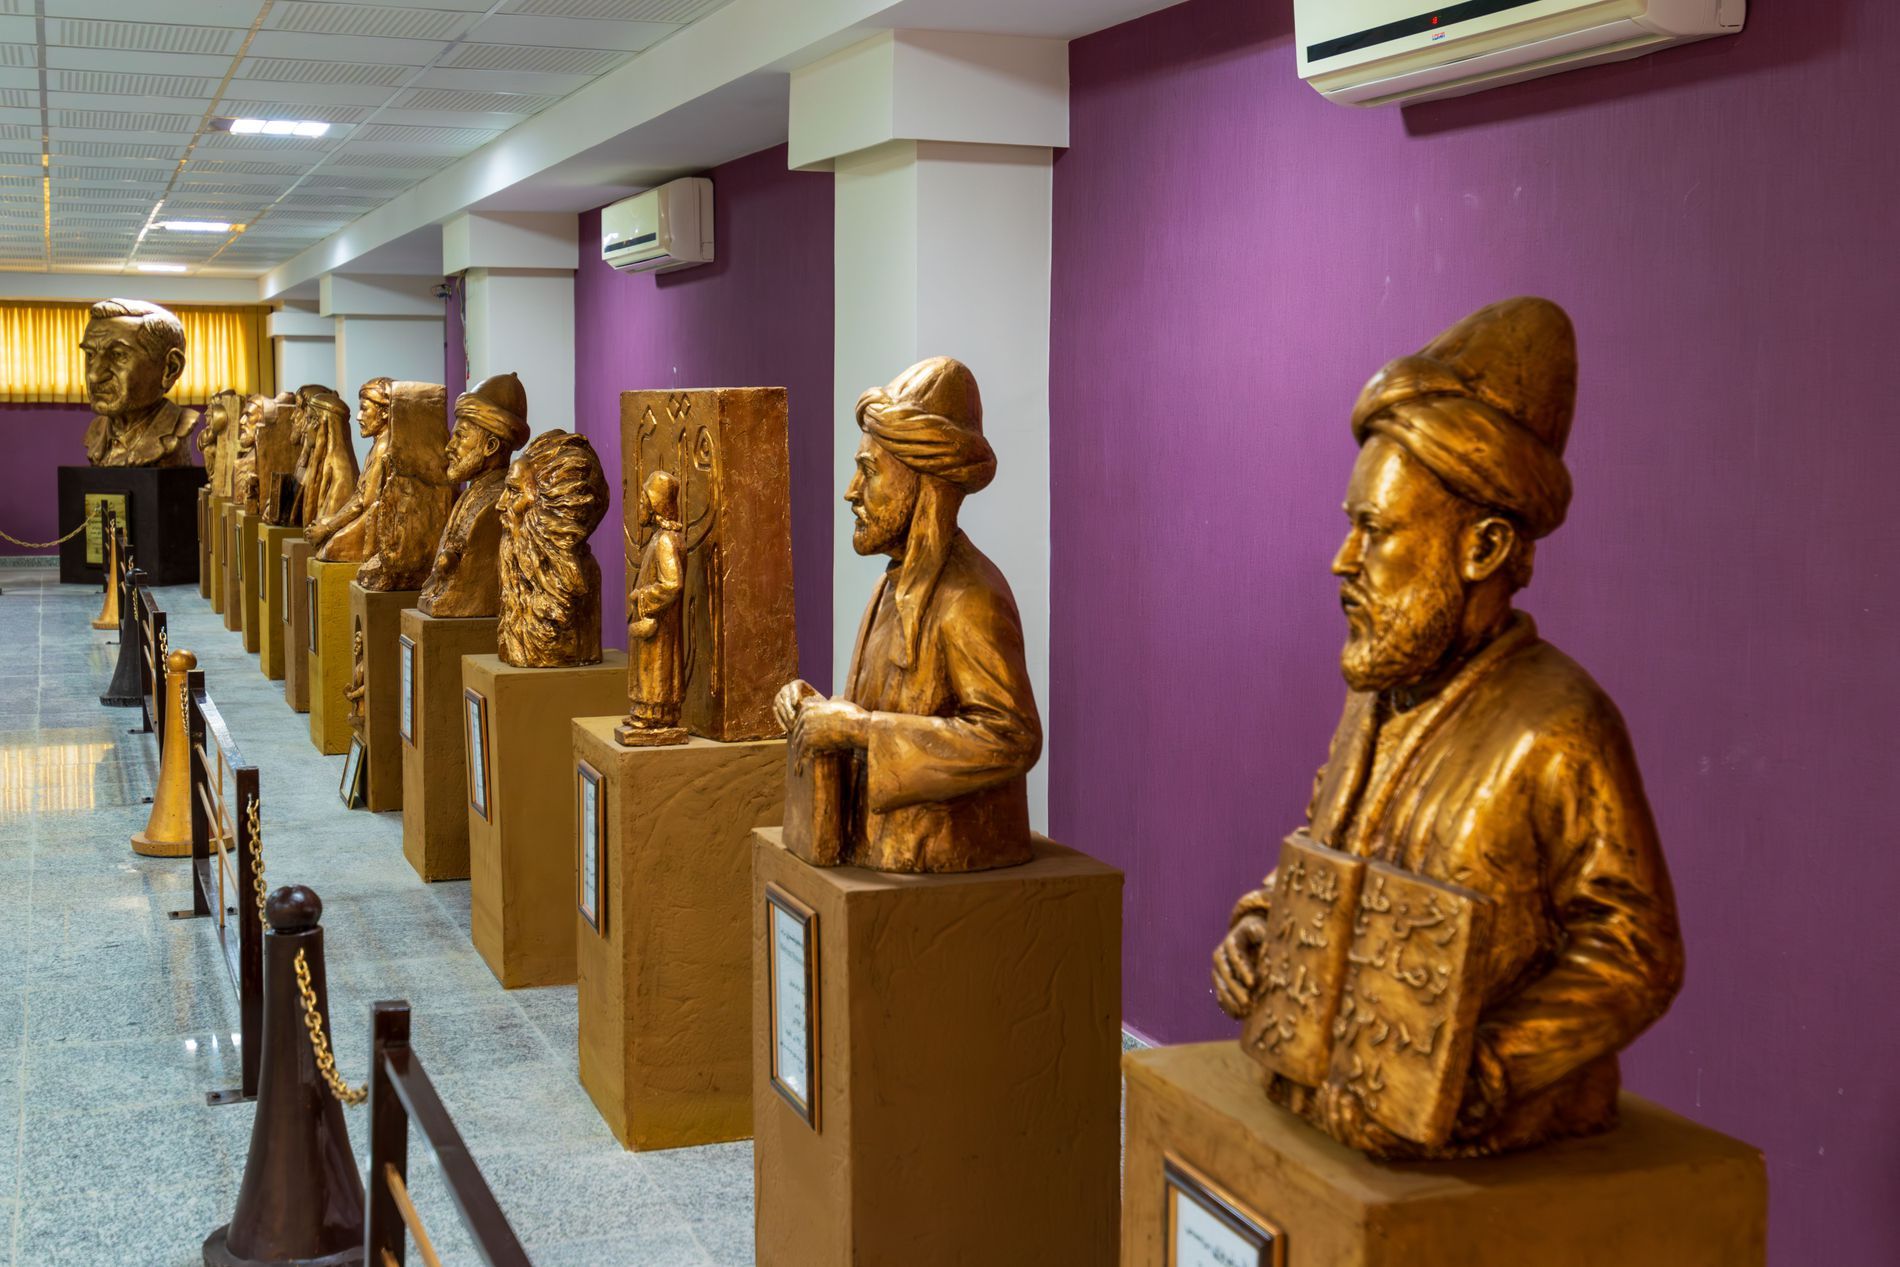
Historical Busts in a Museum
A museum displays a row of busts. The busts appear to depict historical figures. Busts are behind a rope barrier. The walls are painted purple, and the floor is grey and white. Air conditioning units are visible on the walls.
Eye-level shot captures a museum exhibit featuring a series of bronze sculptures against a rich purple wall. The warm metallic tones of the busts contrast with the cool wall color, creating a stately and historical atmosphere within the space.
Labels: Architecture, Building, Indoors, Museum, Adult, Male, Man, Person, Face, Head, Rope Barrier, Busts, Air conditioning, Wall, Celling, Floor
Camera: NIKON CORPORATION NIKON D5300
Lens: TAMRON SP 15-30mm F2.8 Di VC USD A012N, Tamron SP 15-30mm f/2.8 Di VC USD (A012)
Aperture: F3.2
Exposure: 1/80 sec
ISO: 500
Focal length: 30.0 mm